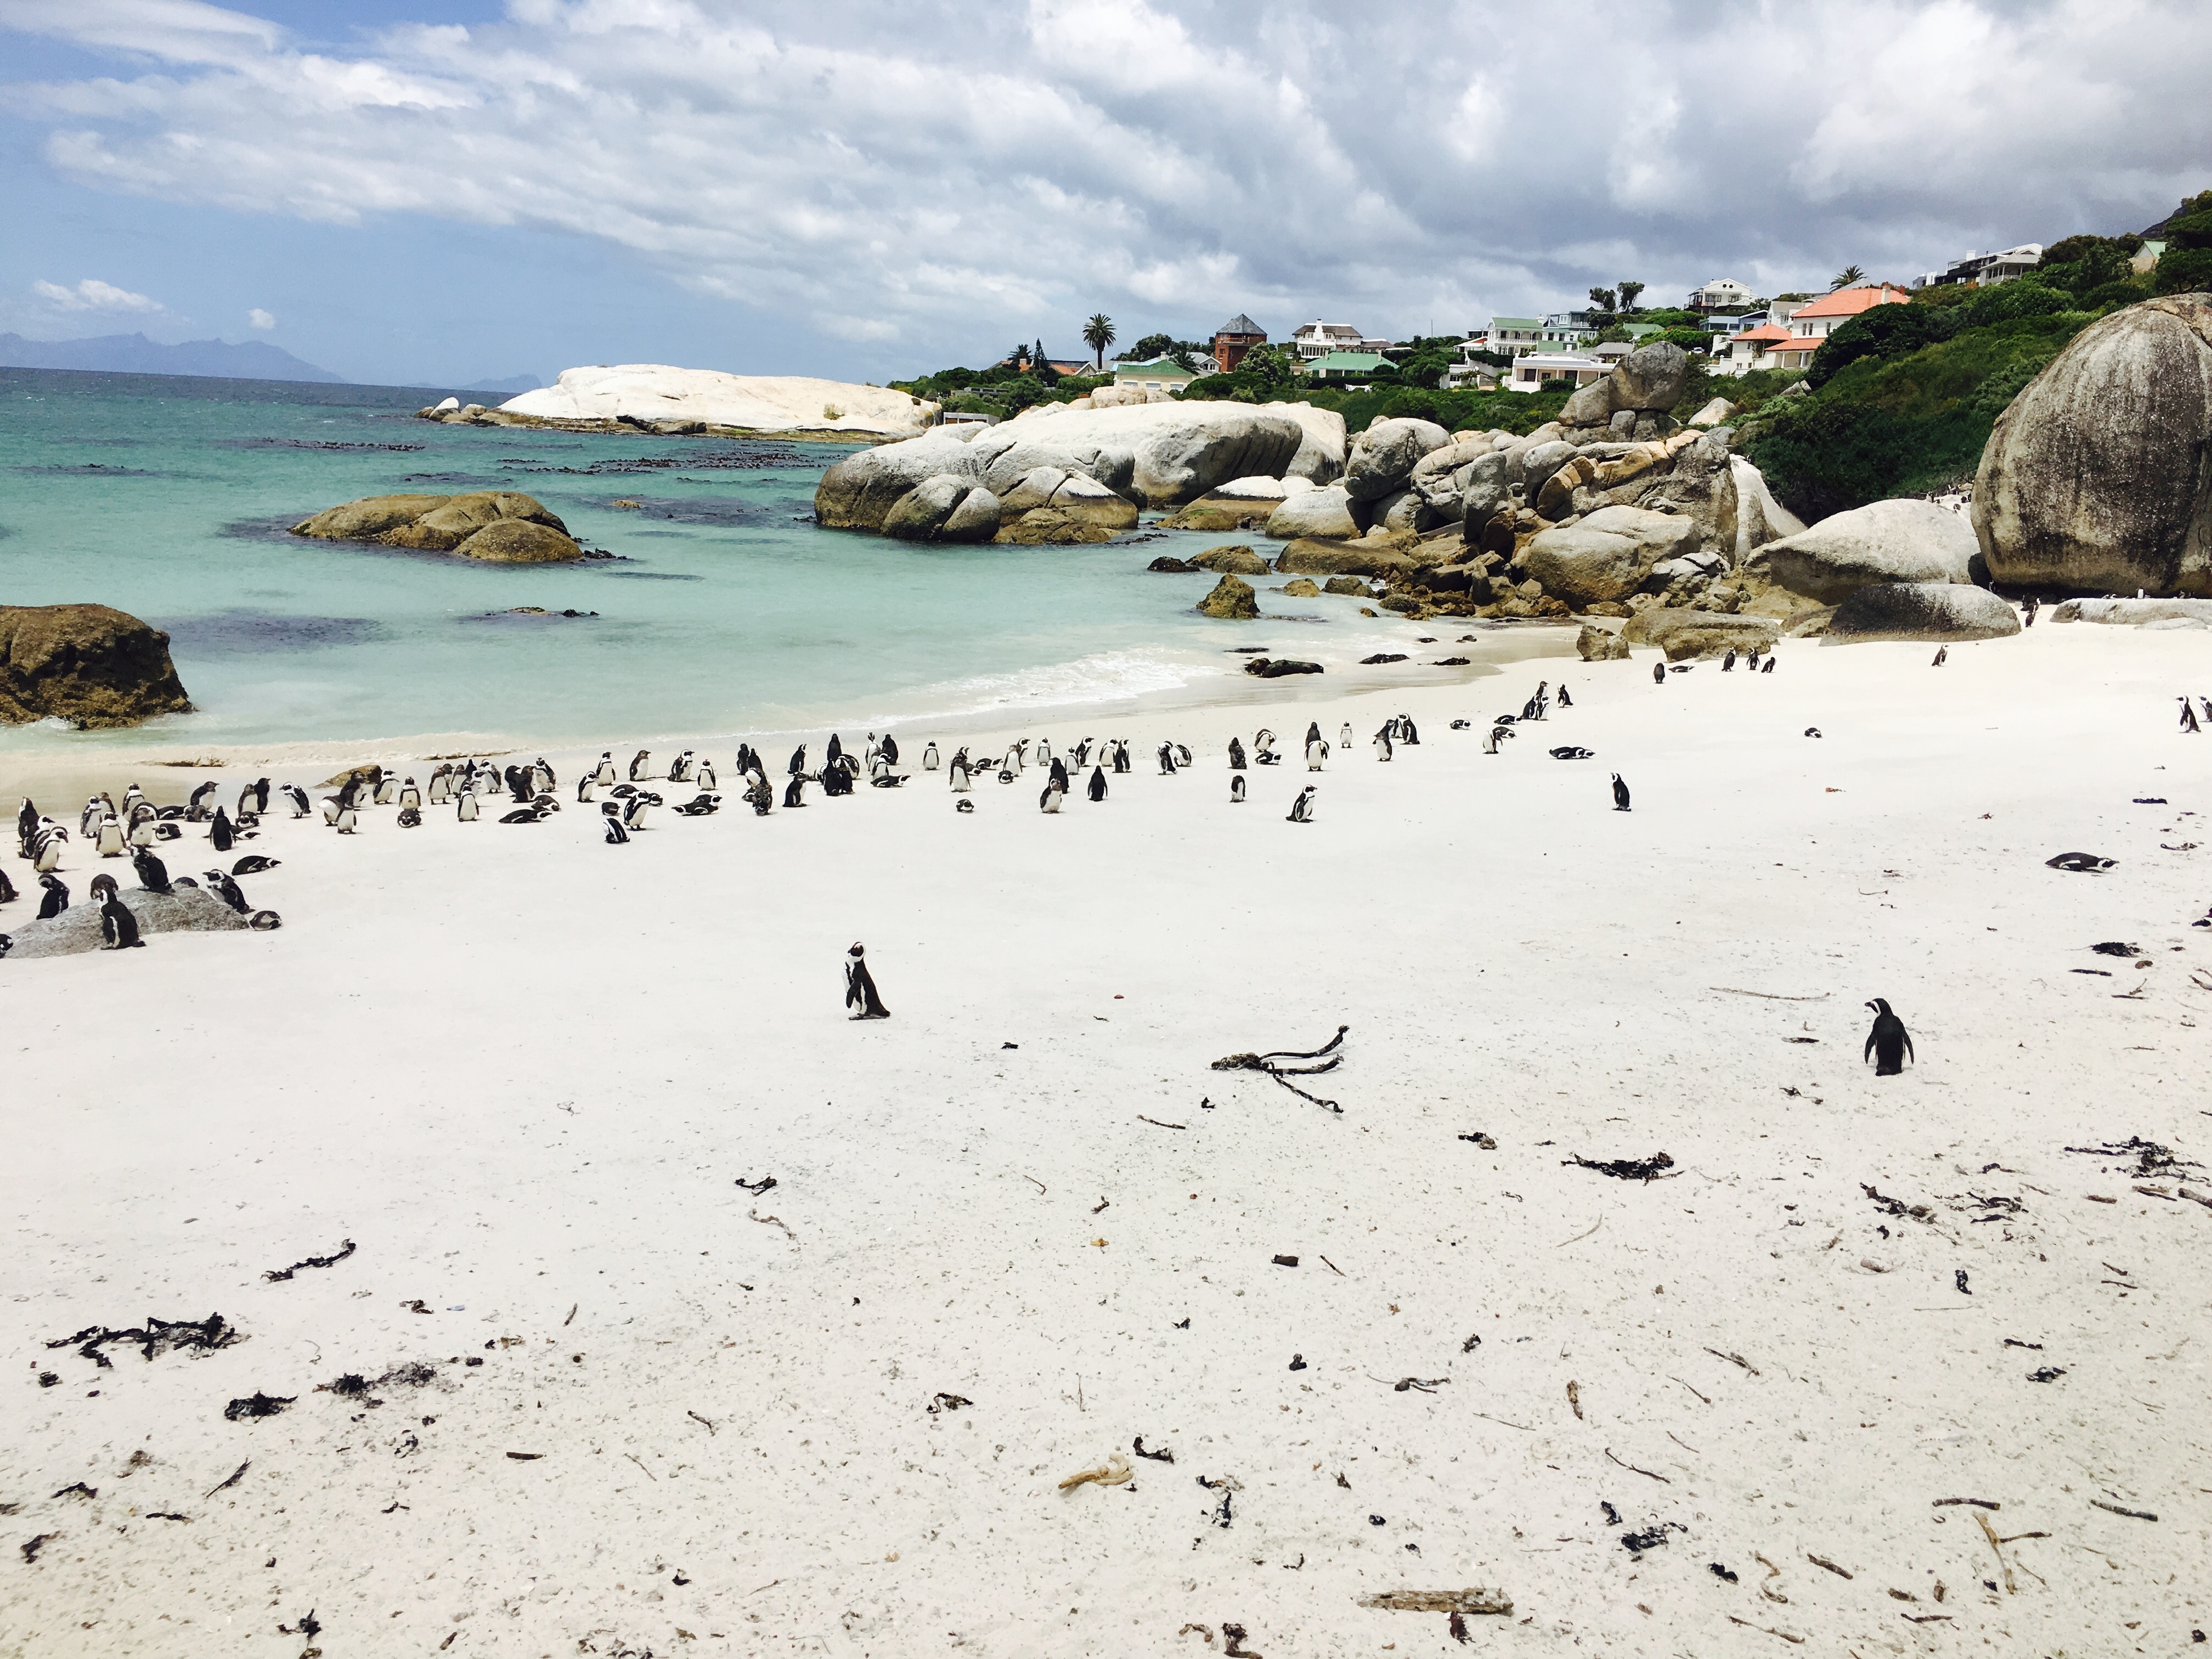
beach, sea, coast, water, sand, rock, ocean, bird, shore, wave, animal, cove, bay, material, body of water, penguins, booked, cape, south africa, boulders beach